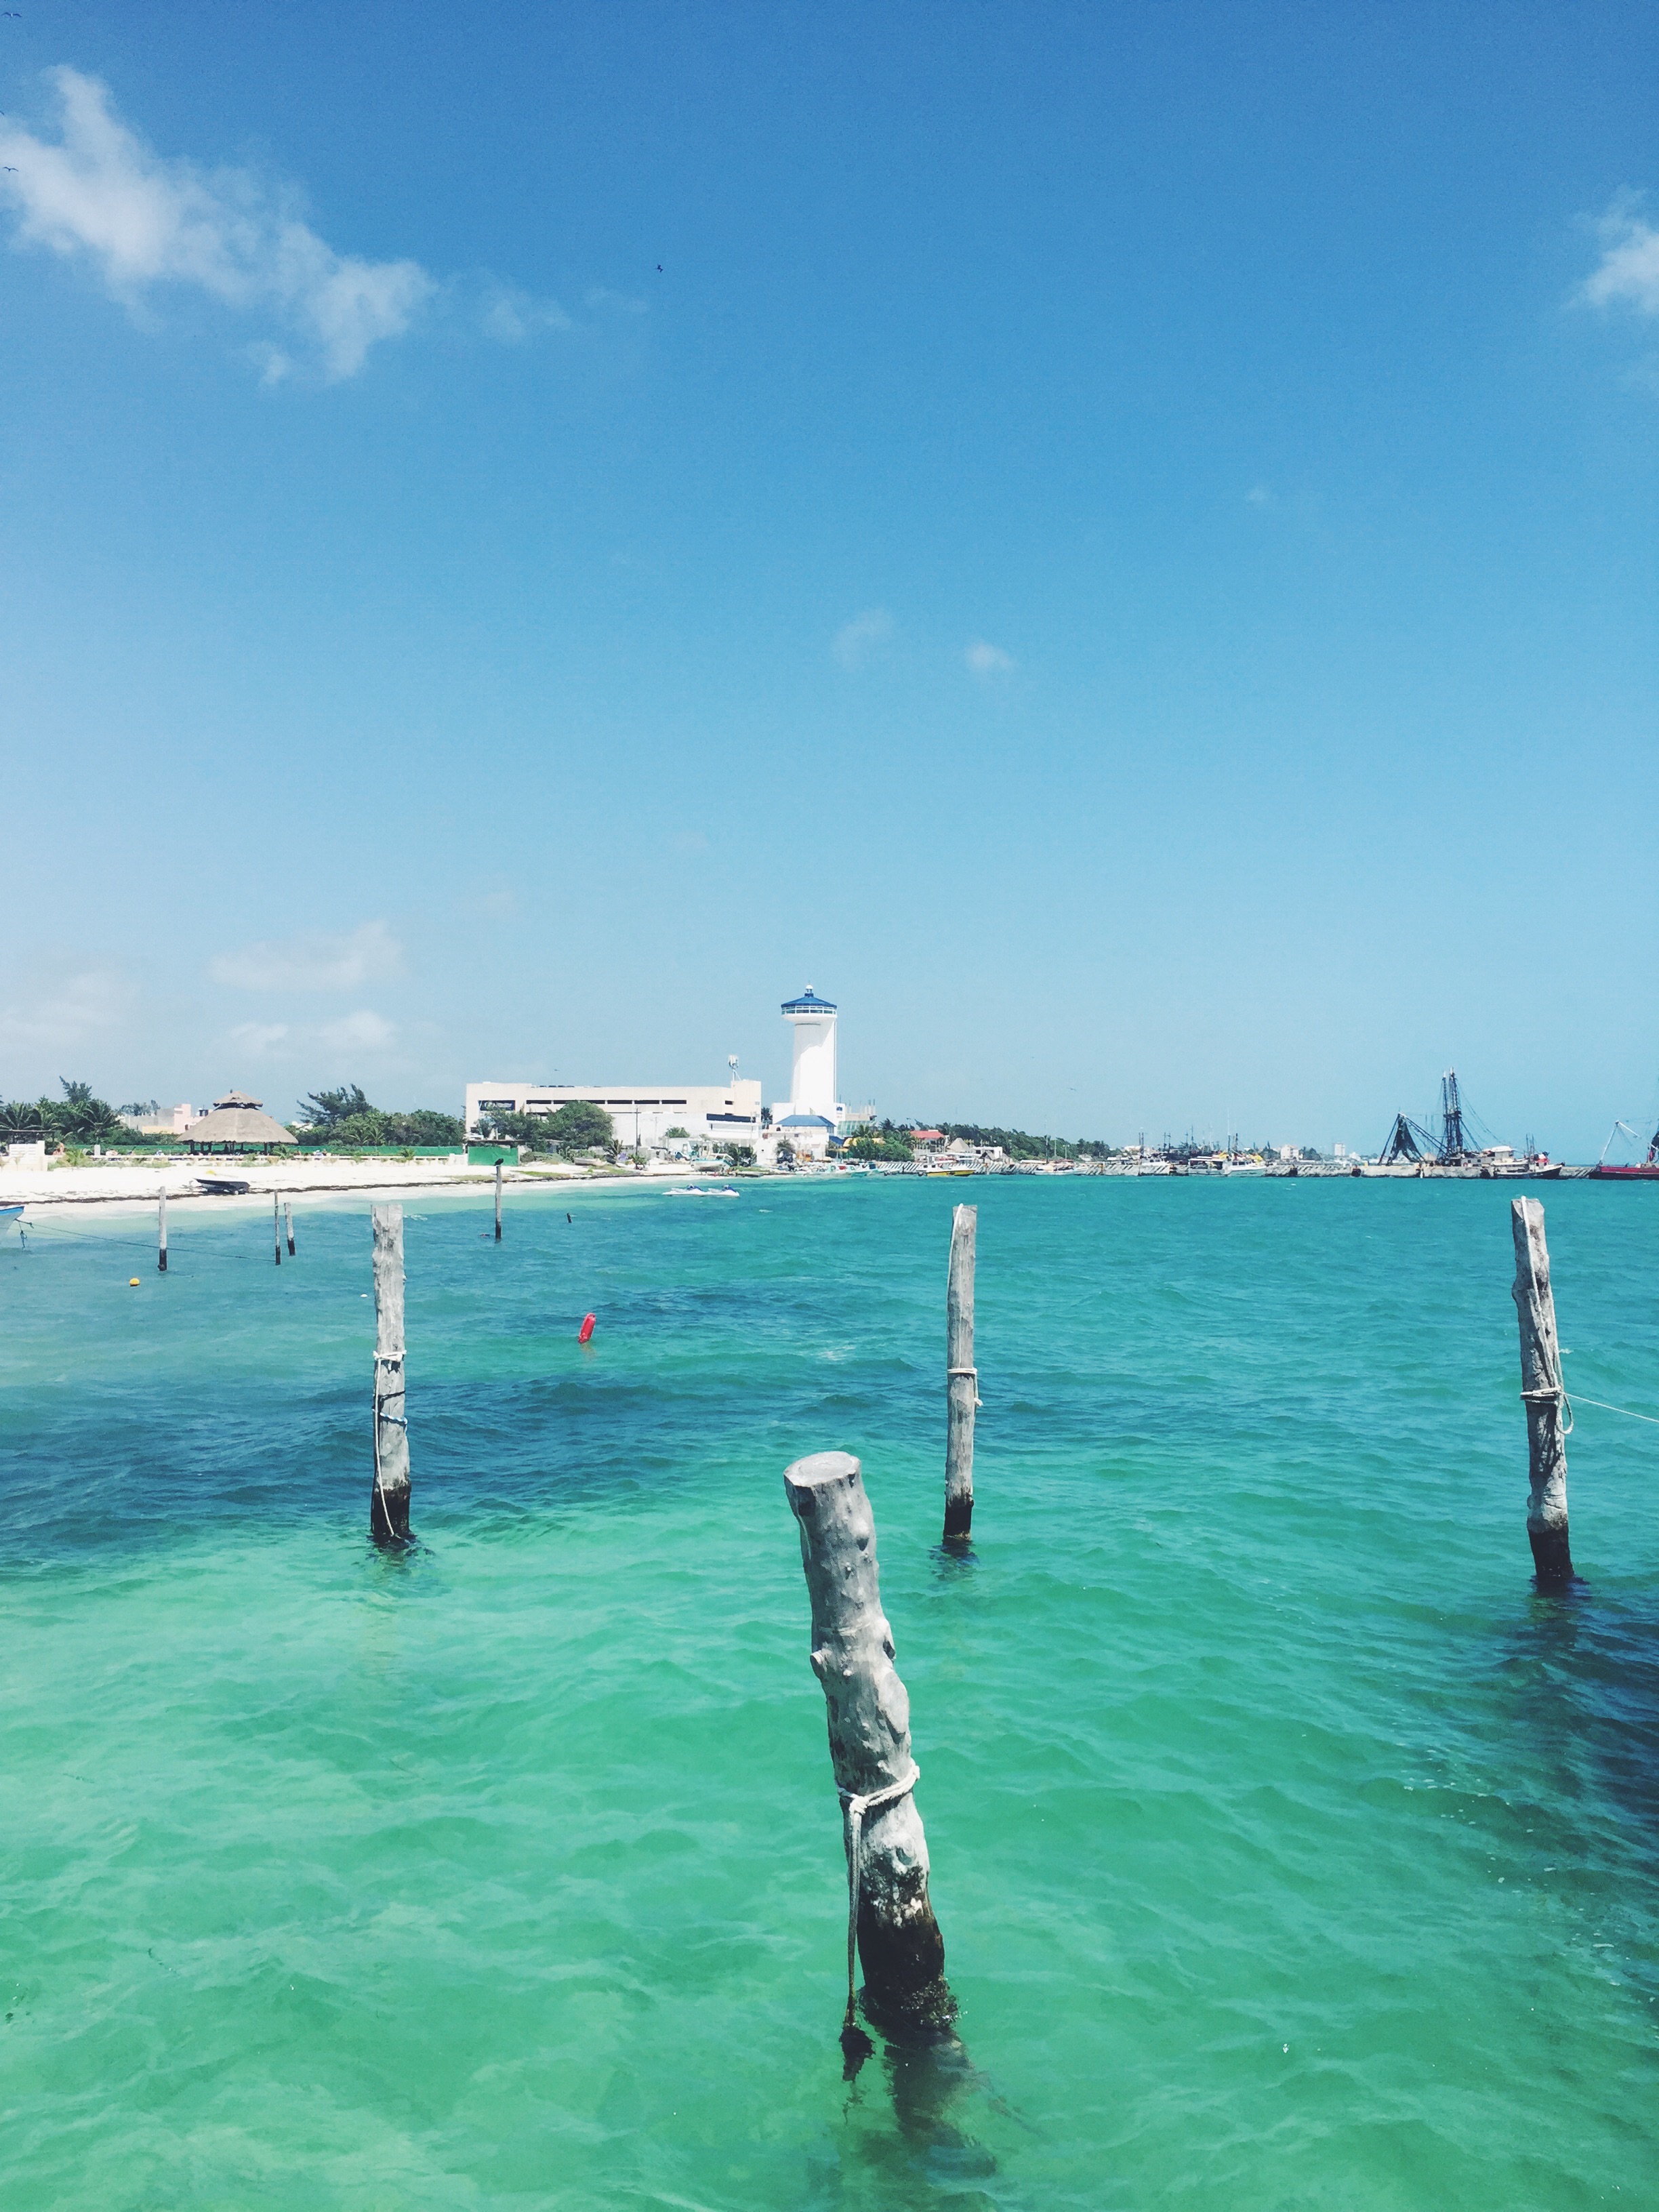
beach, sea, coast, ocean, shore, wave, vacation, vehicle, bay, body of water, cape